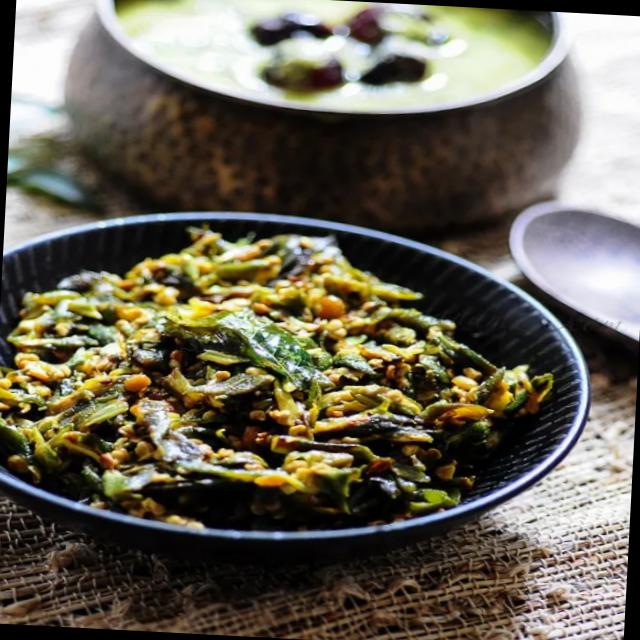
Dish: bhindi_masala